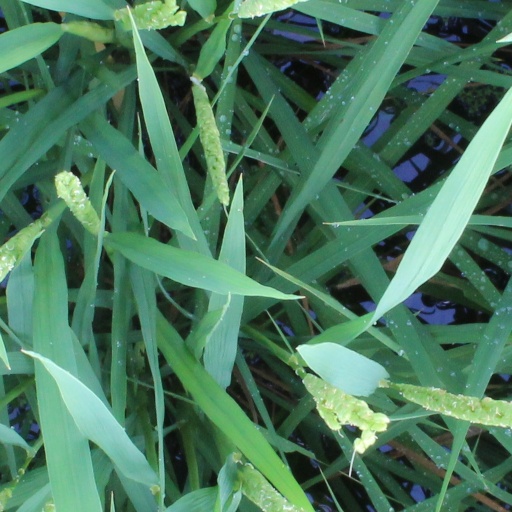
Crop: rice